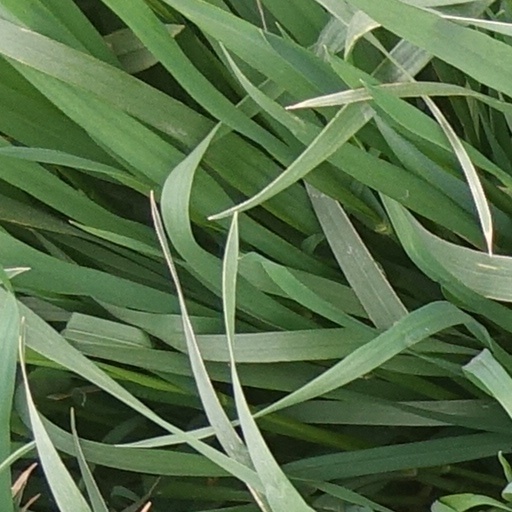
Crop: wheat